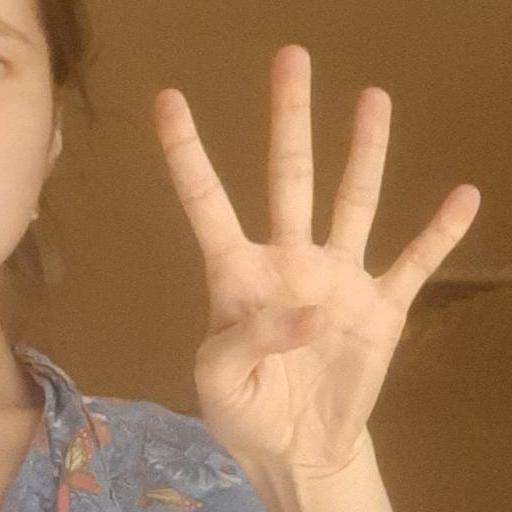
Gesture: four